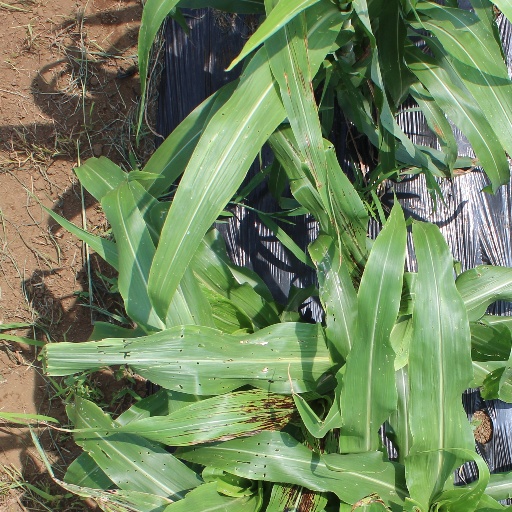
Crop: sorghum